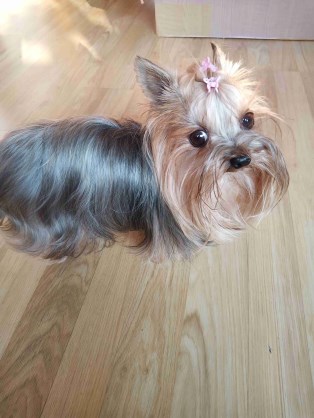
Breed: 340-n000120-Yorkshire_terrier